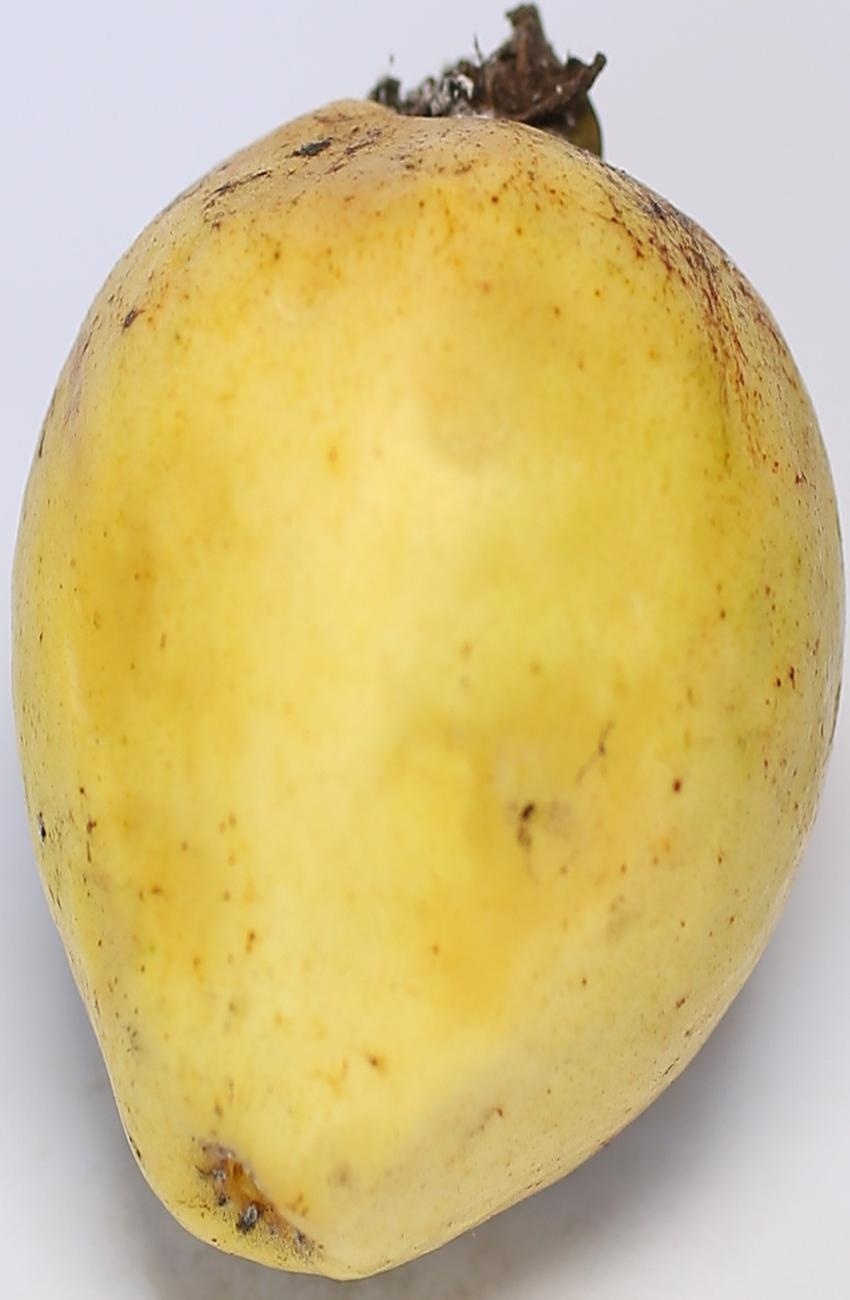
Maturity: ripe
Variety: riyali